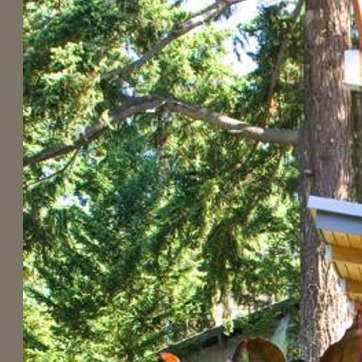
Material: foliage